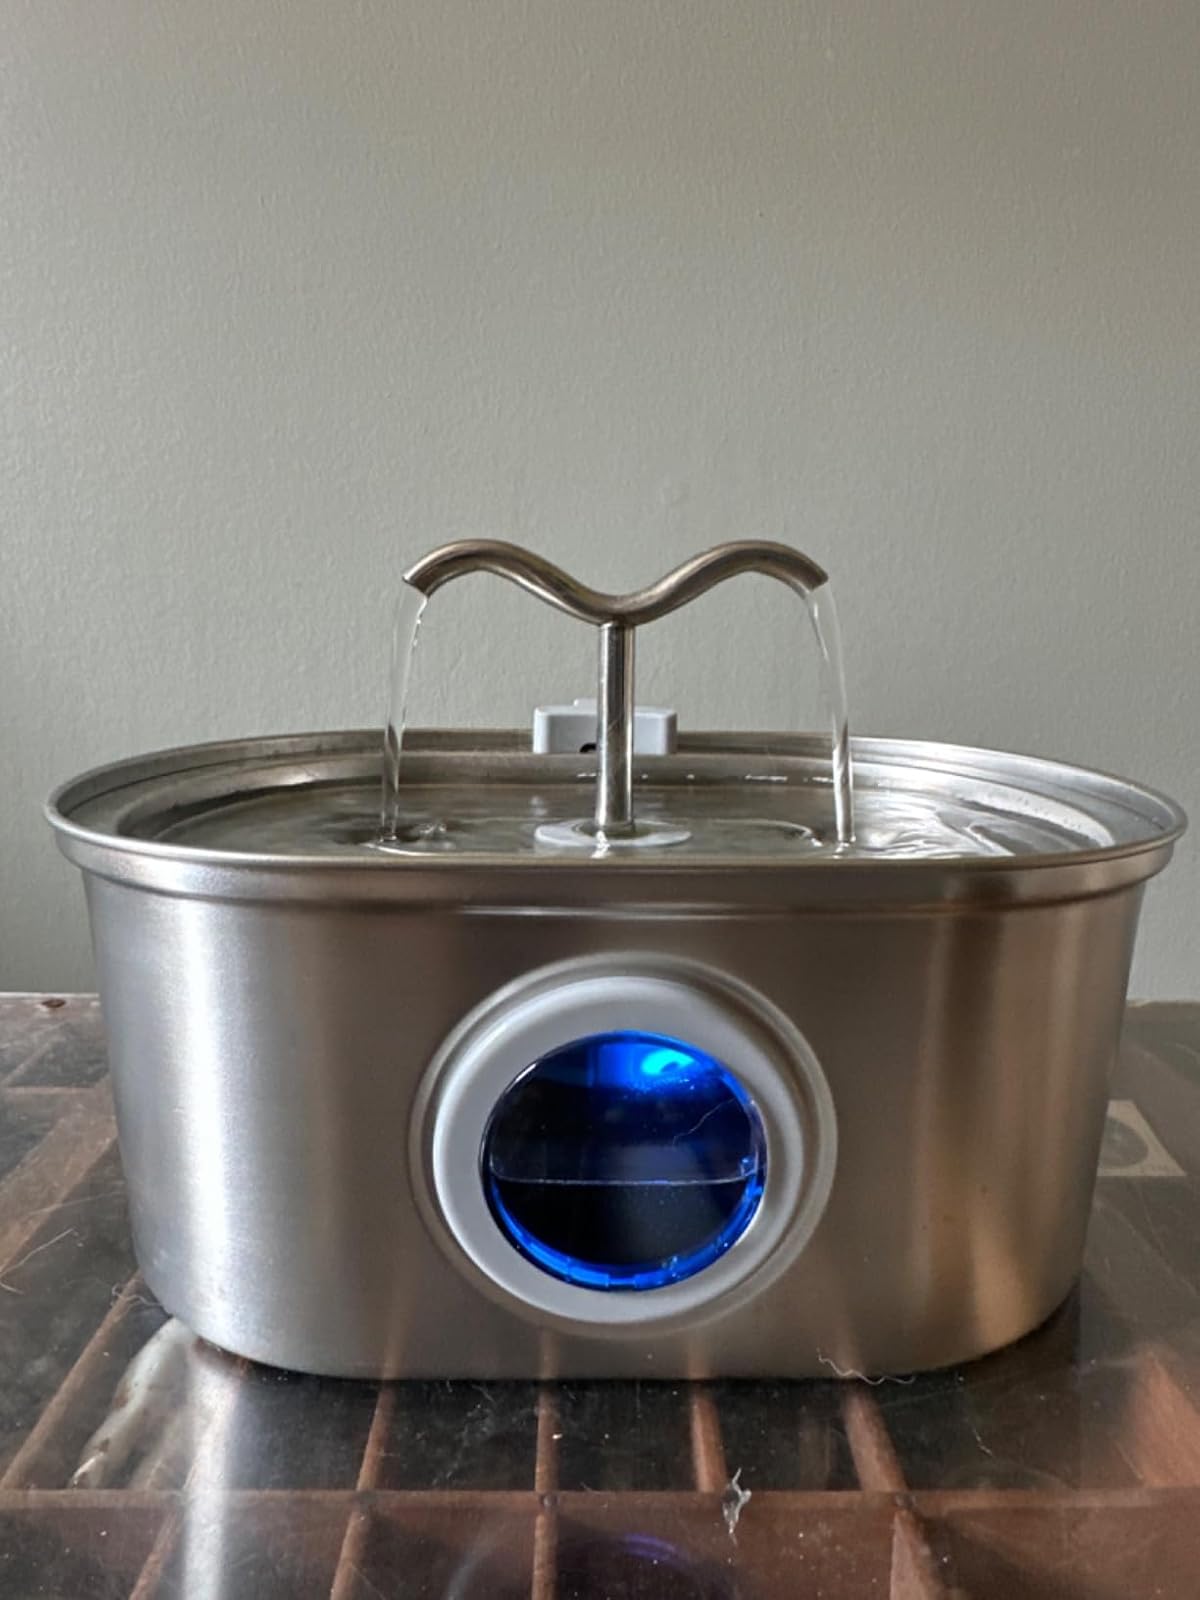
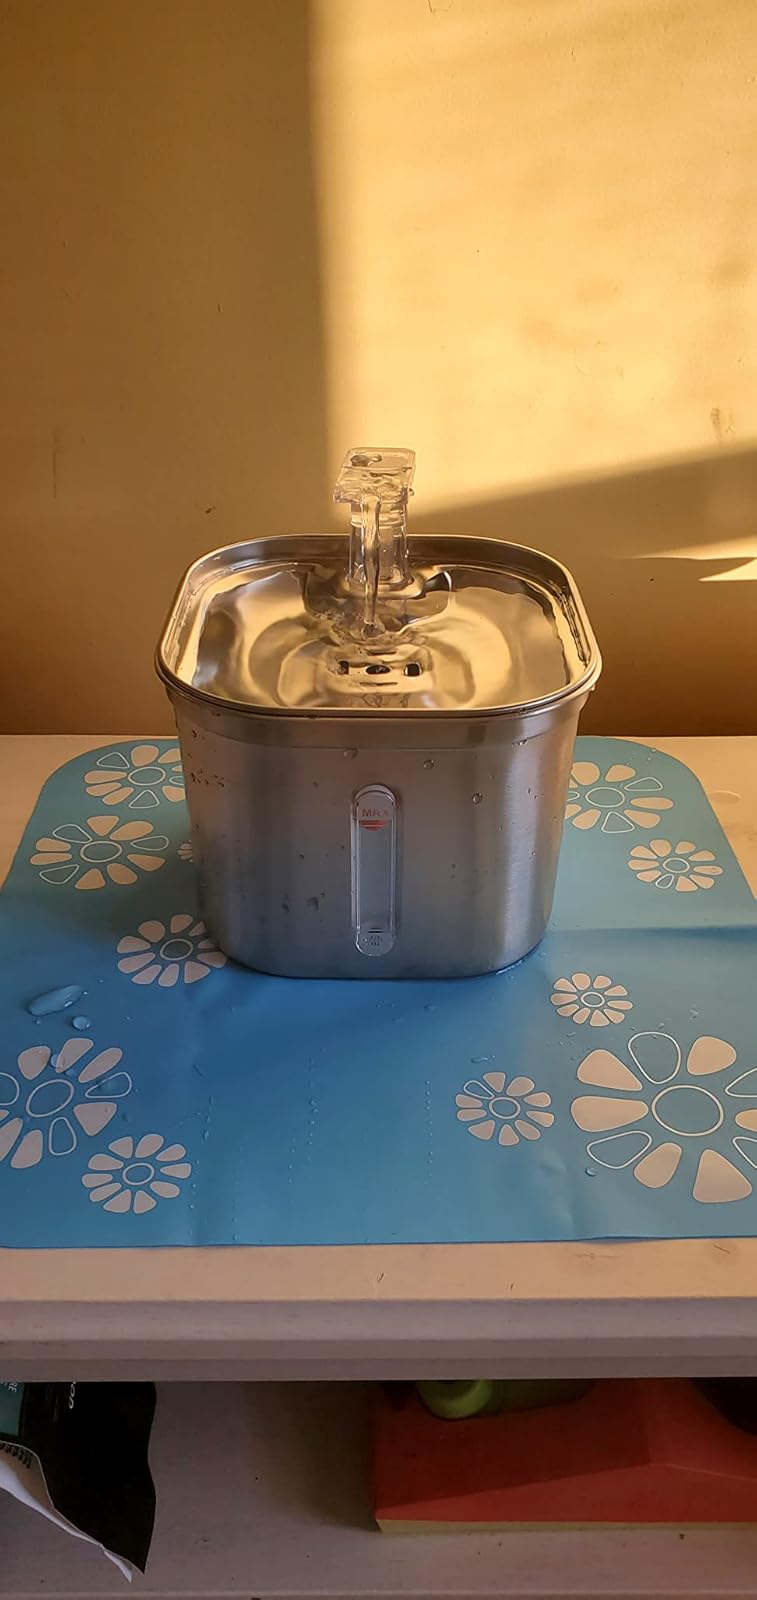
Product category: items_bowl
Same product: no